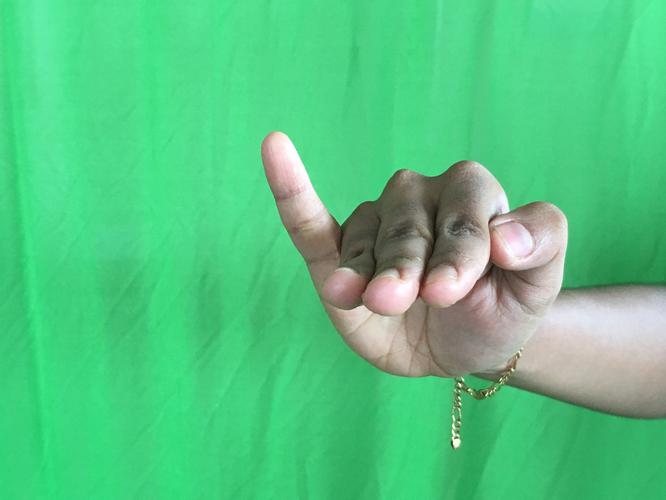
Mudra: Hamsapaksha
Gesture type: double_hand